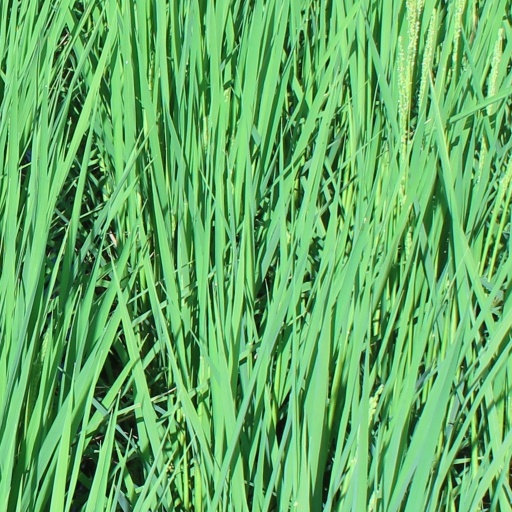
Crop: rice